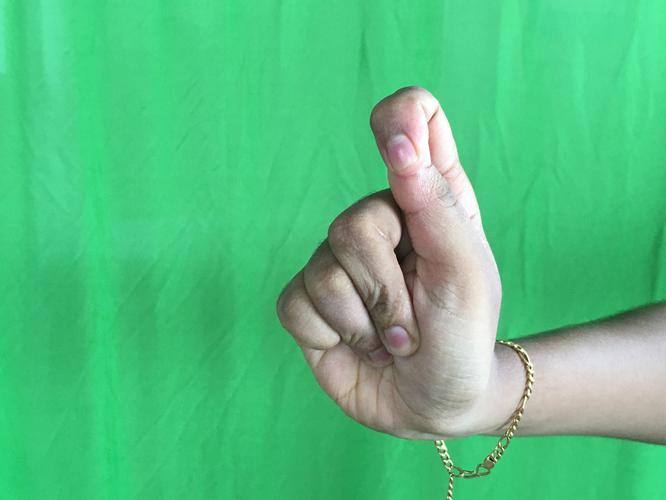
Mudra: Kapith
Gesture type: single_hand